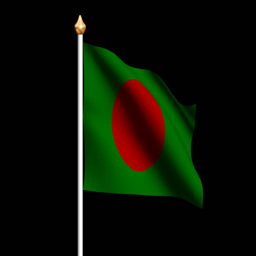
flag swaying in the wind